Julian Gold Rush Hotel

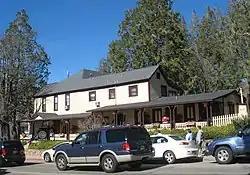
Hotel in 2008

The Julian Gold Rush Hotel formerly known as Robinson Hotel is located in the former mining town of Julian, California, United States. It was one of the first businesses in San Diego County owned and operated by African Americans.